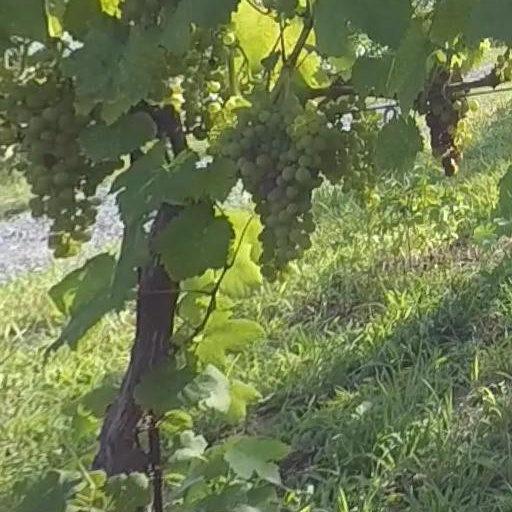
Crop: grape